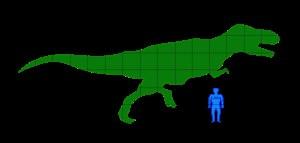
Tyrannosaurus, communément appelé tyrannosaure, est un genre éteint de dinosaures théropodes appartenant à la famille des Tyrannosauridae et ayant vécu durant la partie supérieure du Maastrichtien, dernier étage du système Crétacé, il y a environ 68 à 66 millions d'années, dans ce qui est actuellement l'Amérique du Nord. Tyrannosaurus rex, dont l'étymologie du nom signifie « roi des lézards tyrans », est l'une des plus célèbres espèces de dinosaure et l'unique espèce de Tyrannosaurus si le taxon Tarbosaurus bataar n'est pas considéré comme faisant partie du même genre. Tyrannosaurus fut l'un des derniers dinosaures non-aviens à avoir vécu jusqu'à l'extinction survenue à la limite Crétacé-Paléocène il y a 66 millions d'années.